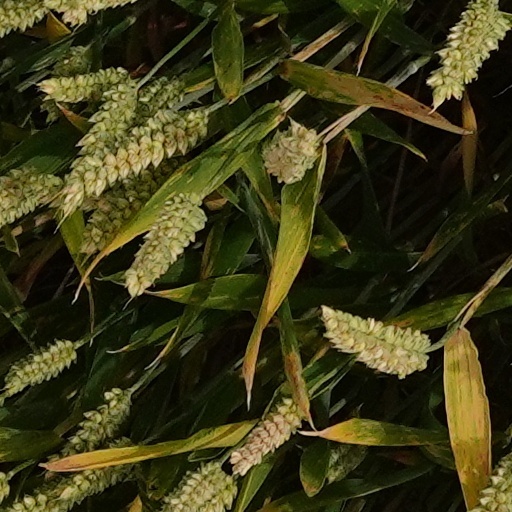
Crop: wheat